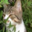
Label: cat